Brazilian coffee cycle

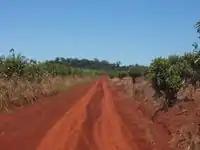

Coffee had been cultivated in Brazil for some time, since it was brought to the country in 1727 by Francisco Palheta. Since then, the product had spread throughout the national territory, but it was not cultivated commercially; it was mainly for domestic consumption. The coffee culture was far behind that of sugar and cotton and, besides this, the product did not have great importance in world markets and was difficult to plant. Because the coffee tree is a delicate plant that needs a lot of care, it only lives well in certain temperatures, it needs regular rainfall and appropriate soil, besides taking four or five years to grow and produce the bean.